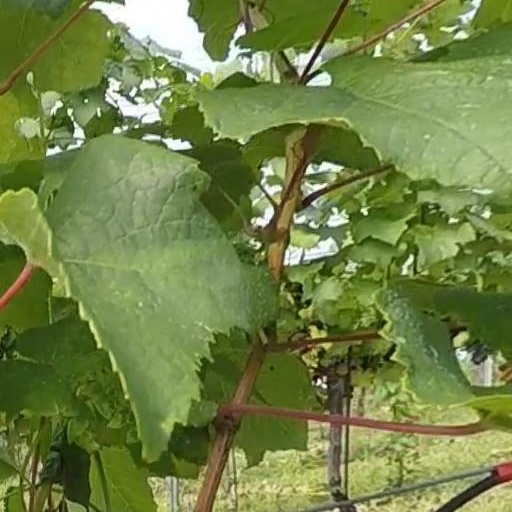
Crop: grape